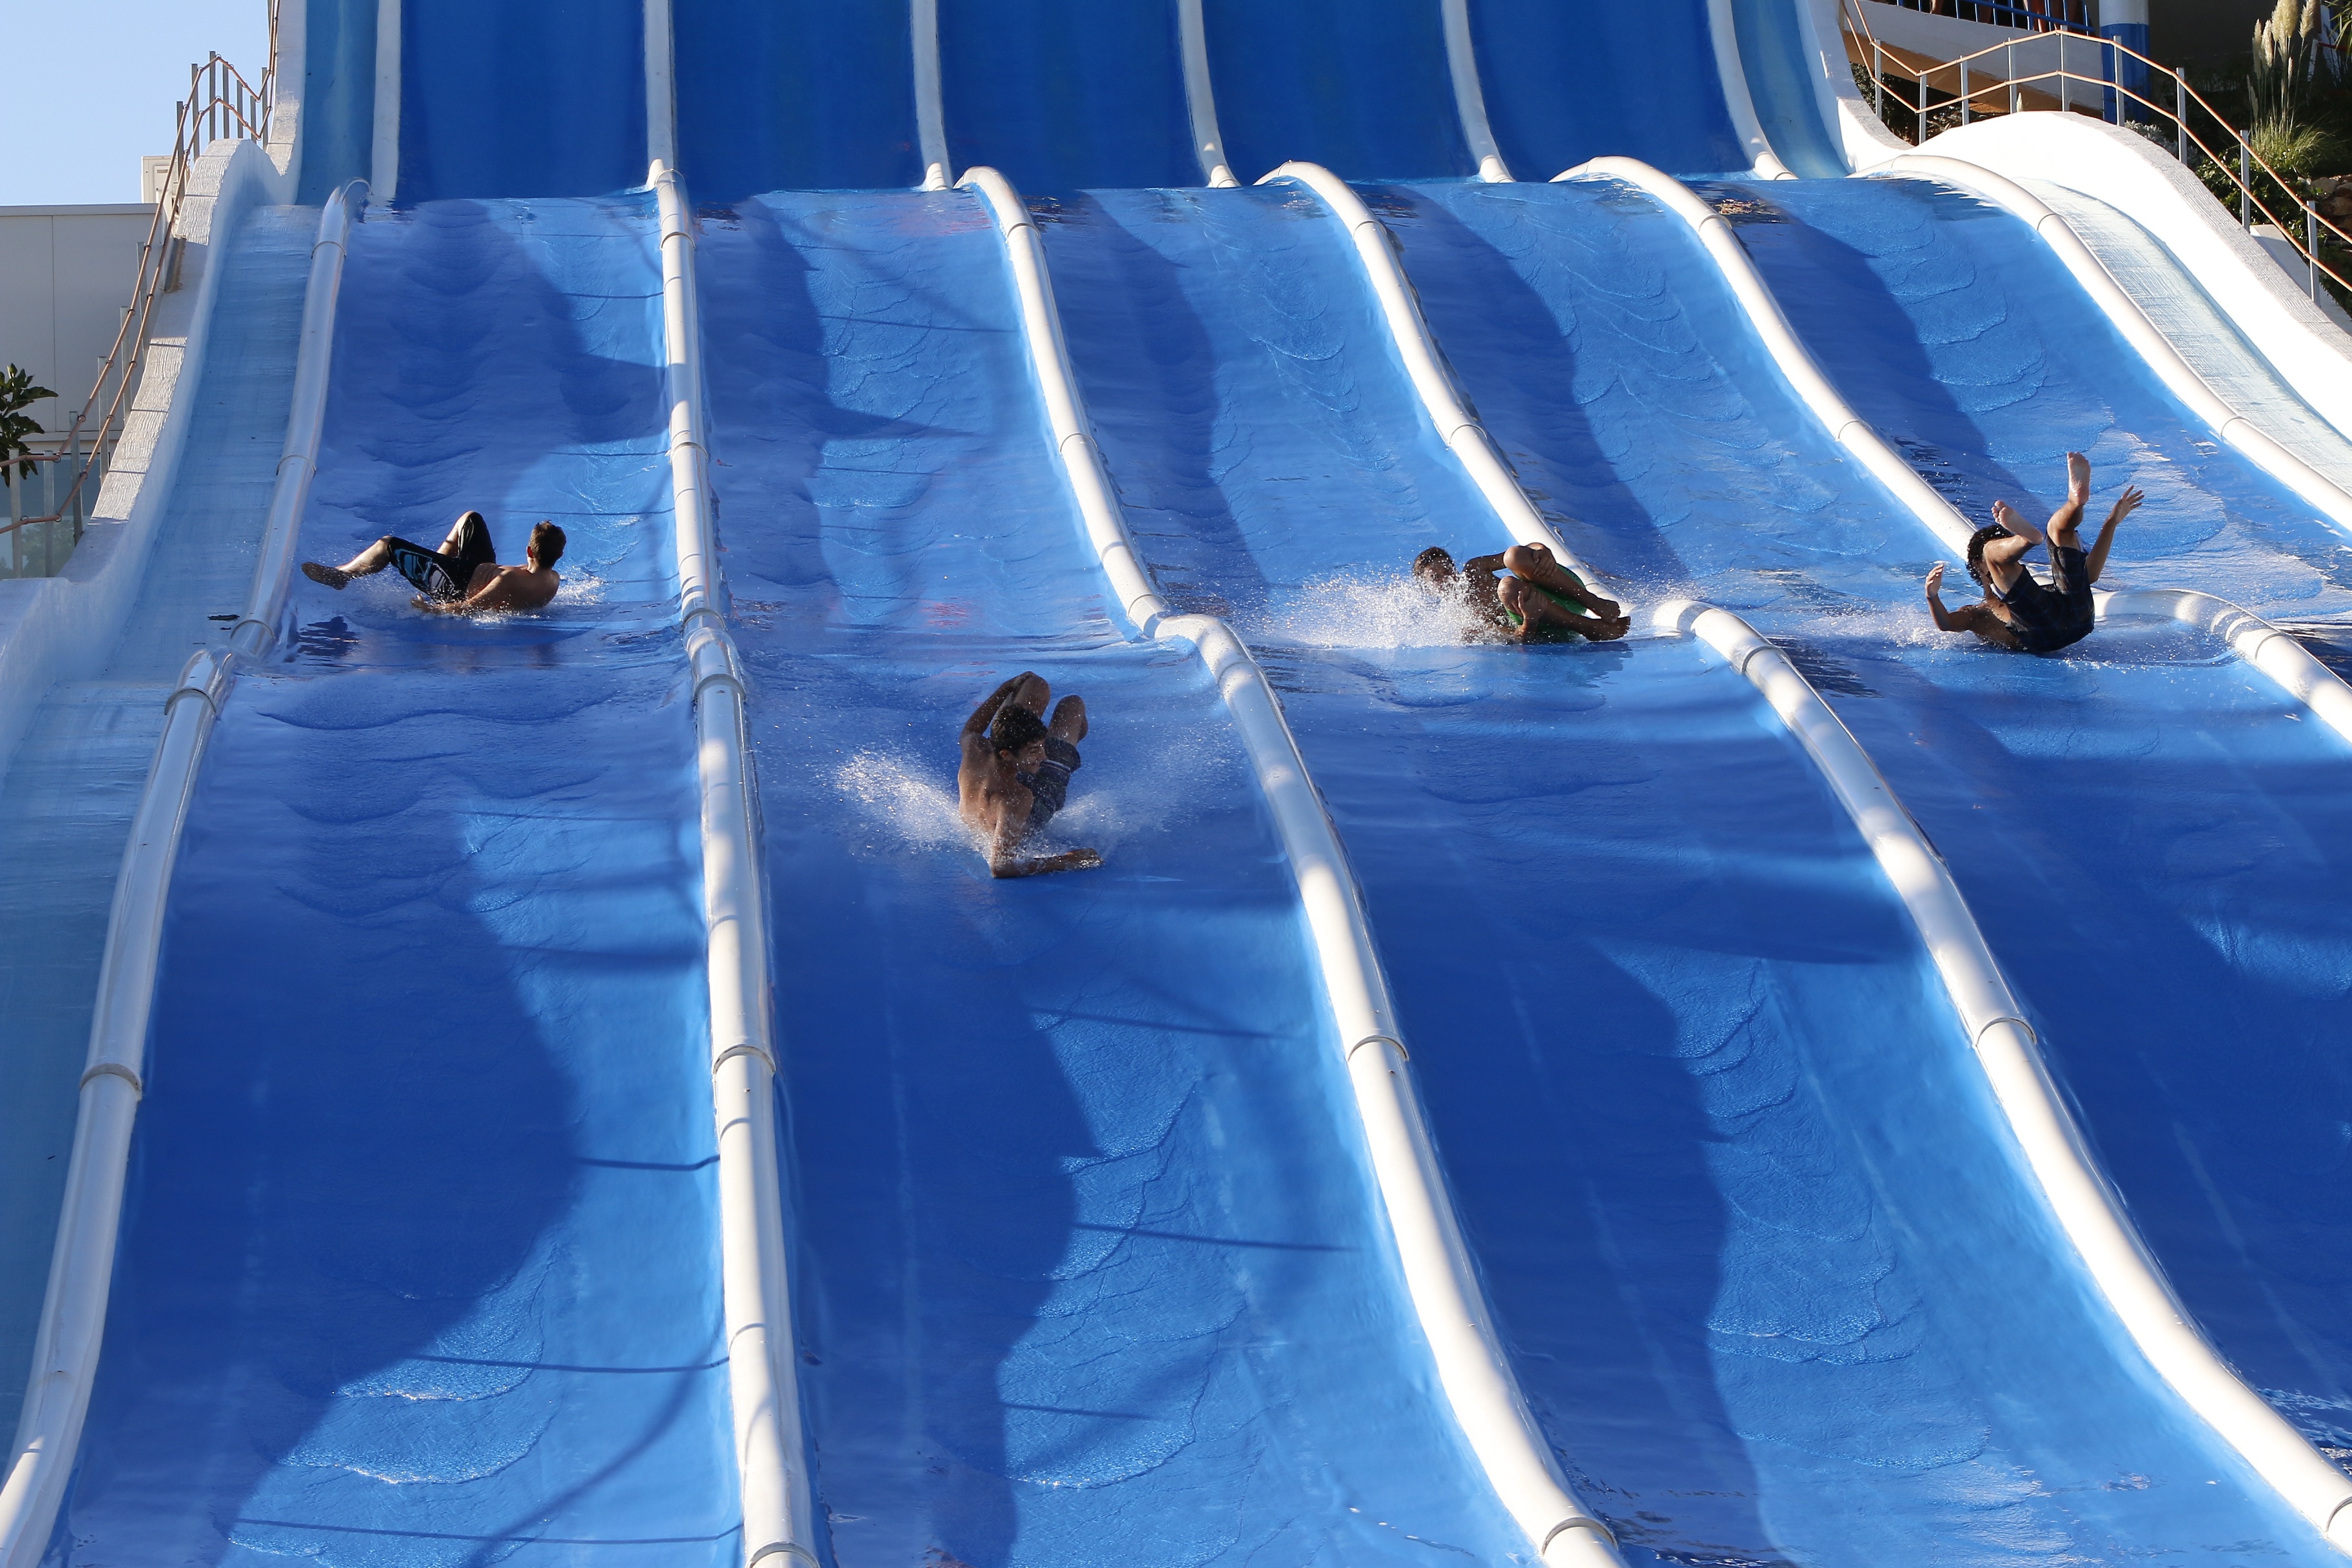
water, snow, winter, play, summer, recreation, pool, ice, blue, rest, winter sport, fun, friends, sports, holidays, water park, freezing, slip, amuse, water mirror, ice rink, outdoor recreation, atmosphere of earth